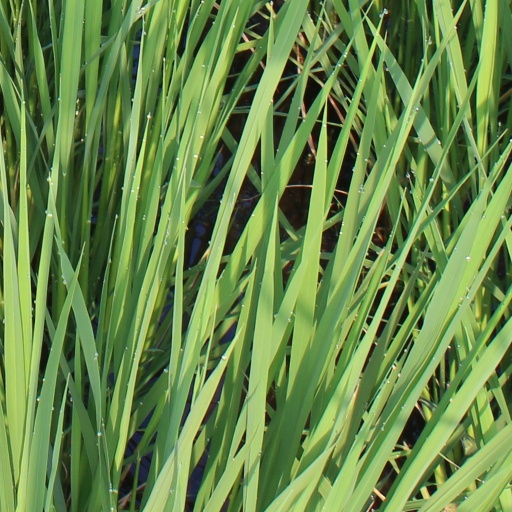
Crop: rice